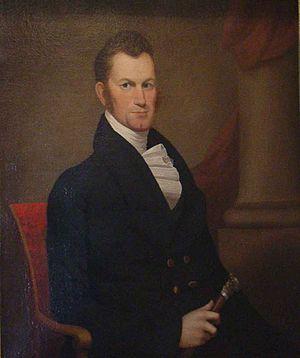
Thomas Bibb, né le 8 mai 1783 dans le comté d'Amelia et mort le 20 septembre 1839 à Mobile, est un homme politique américain. Membre du Parti républicain-démocrate, il est gouverneur de l'Alabama entre 1820 et 1821.